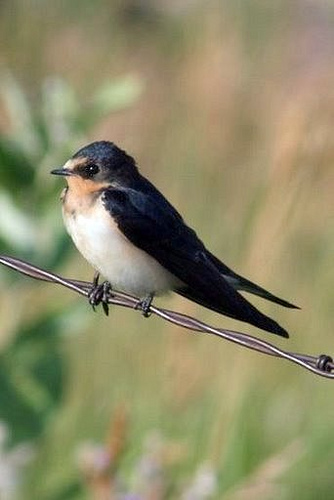
this bird has black wings and a white belly.
a small bird with white breast, light orange throat and with black covering the rest of the body, the beak is short.
tiny black bird with a white belly and very small beak.
this bird has peachy throat and a white belly, with dark black back.
a small bird with a small black beak and an orange/brown throat.
a small bird with white breast and belly, black crown and back and the bill is short and pointedsmall bird has black wings, black crown and a white breast.
this bird is white and black in color, with a black beak.
this small-headed bird has a very short beak, white belly, and is black colored otherwise.
this bird is black with white and has a very short beak.
Species: Barn Swallow